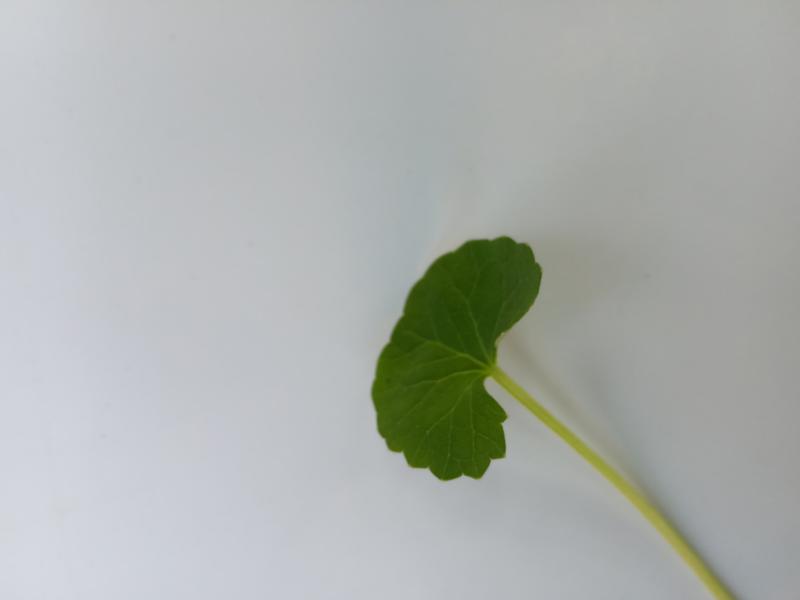
Weed species: Centella asiatica